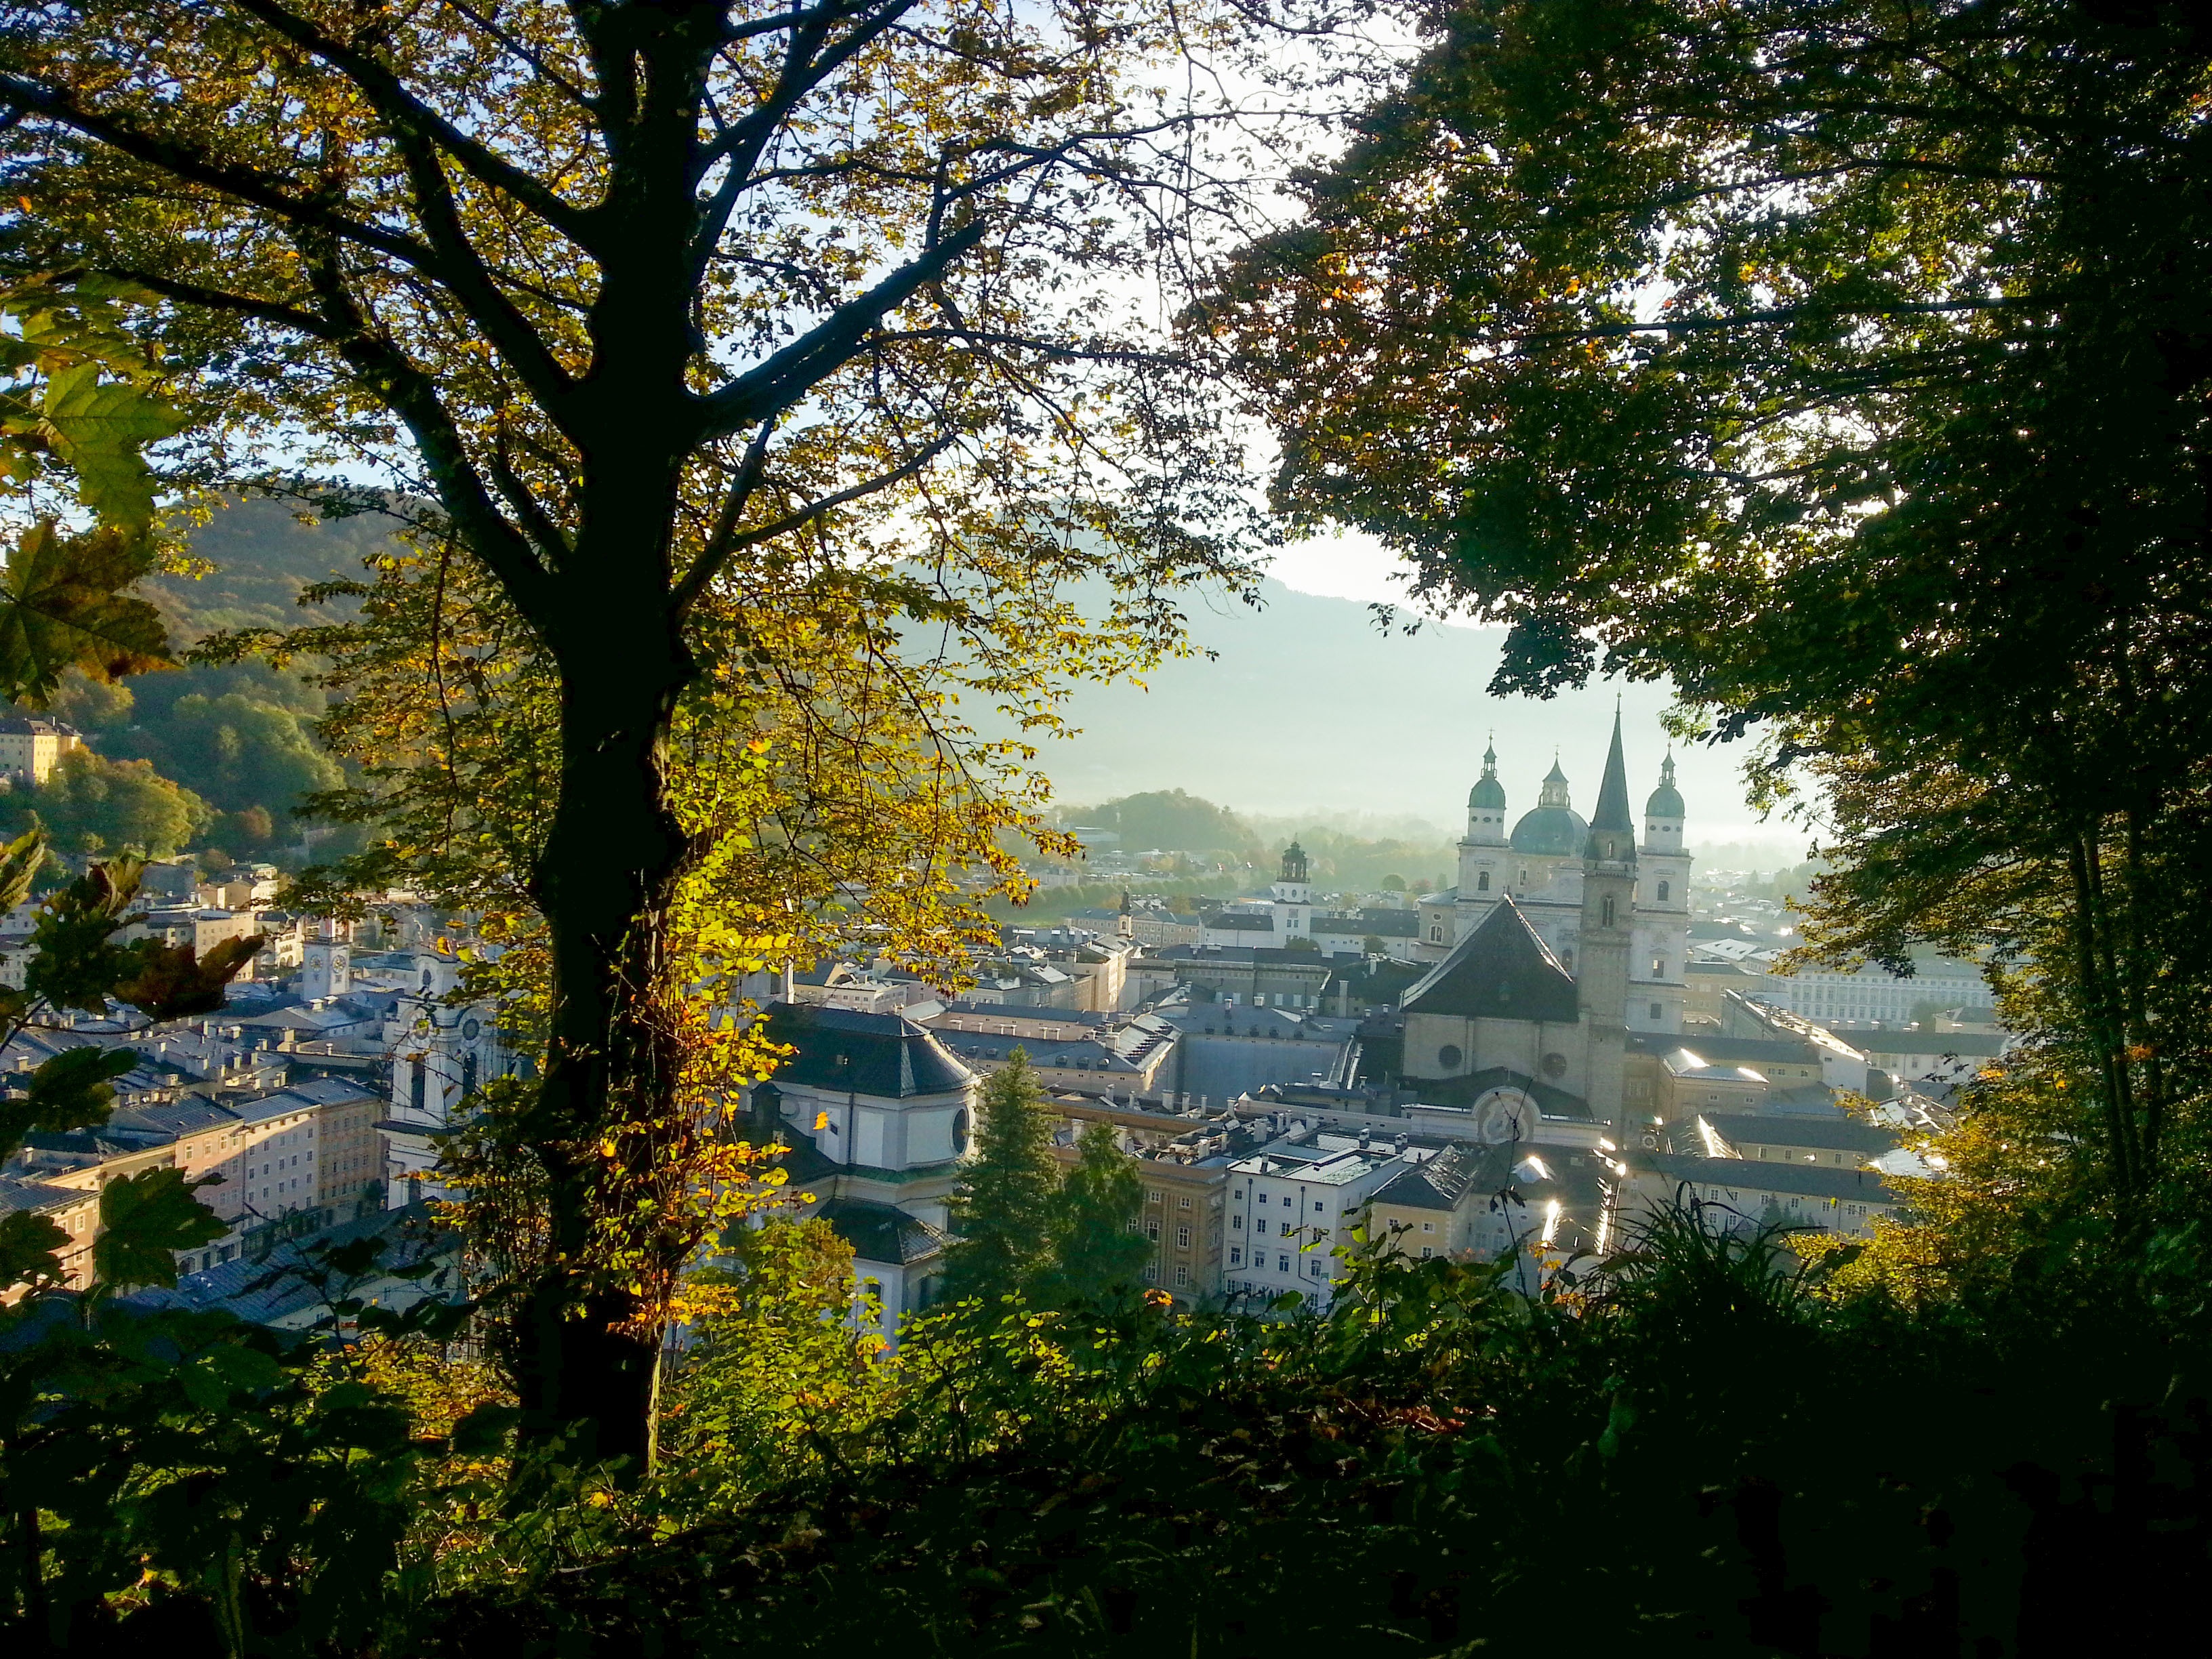
landscape, tree, nature, forest, plant, sunlight, morning, leaf, flower, river, pond, evening, reflection, autumn, park, season, austria, skies, woodland, salzburg, rural area, m nchberg, salzburg cathedral, atmospheric phenomenon, woody plant